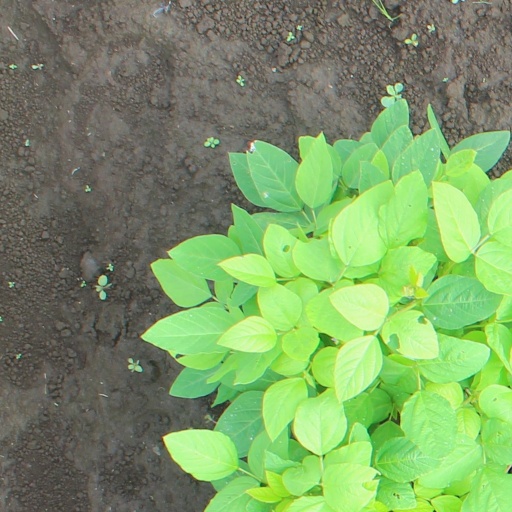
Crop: soybean